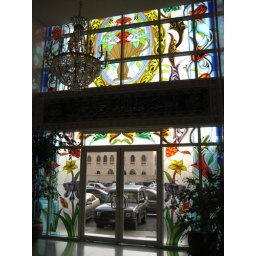
Building lobby -- the stained glass is lovely. This is a rare beautiful building in Abu Dhabi